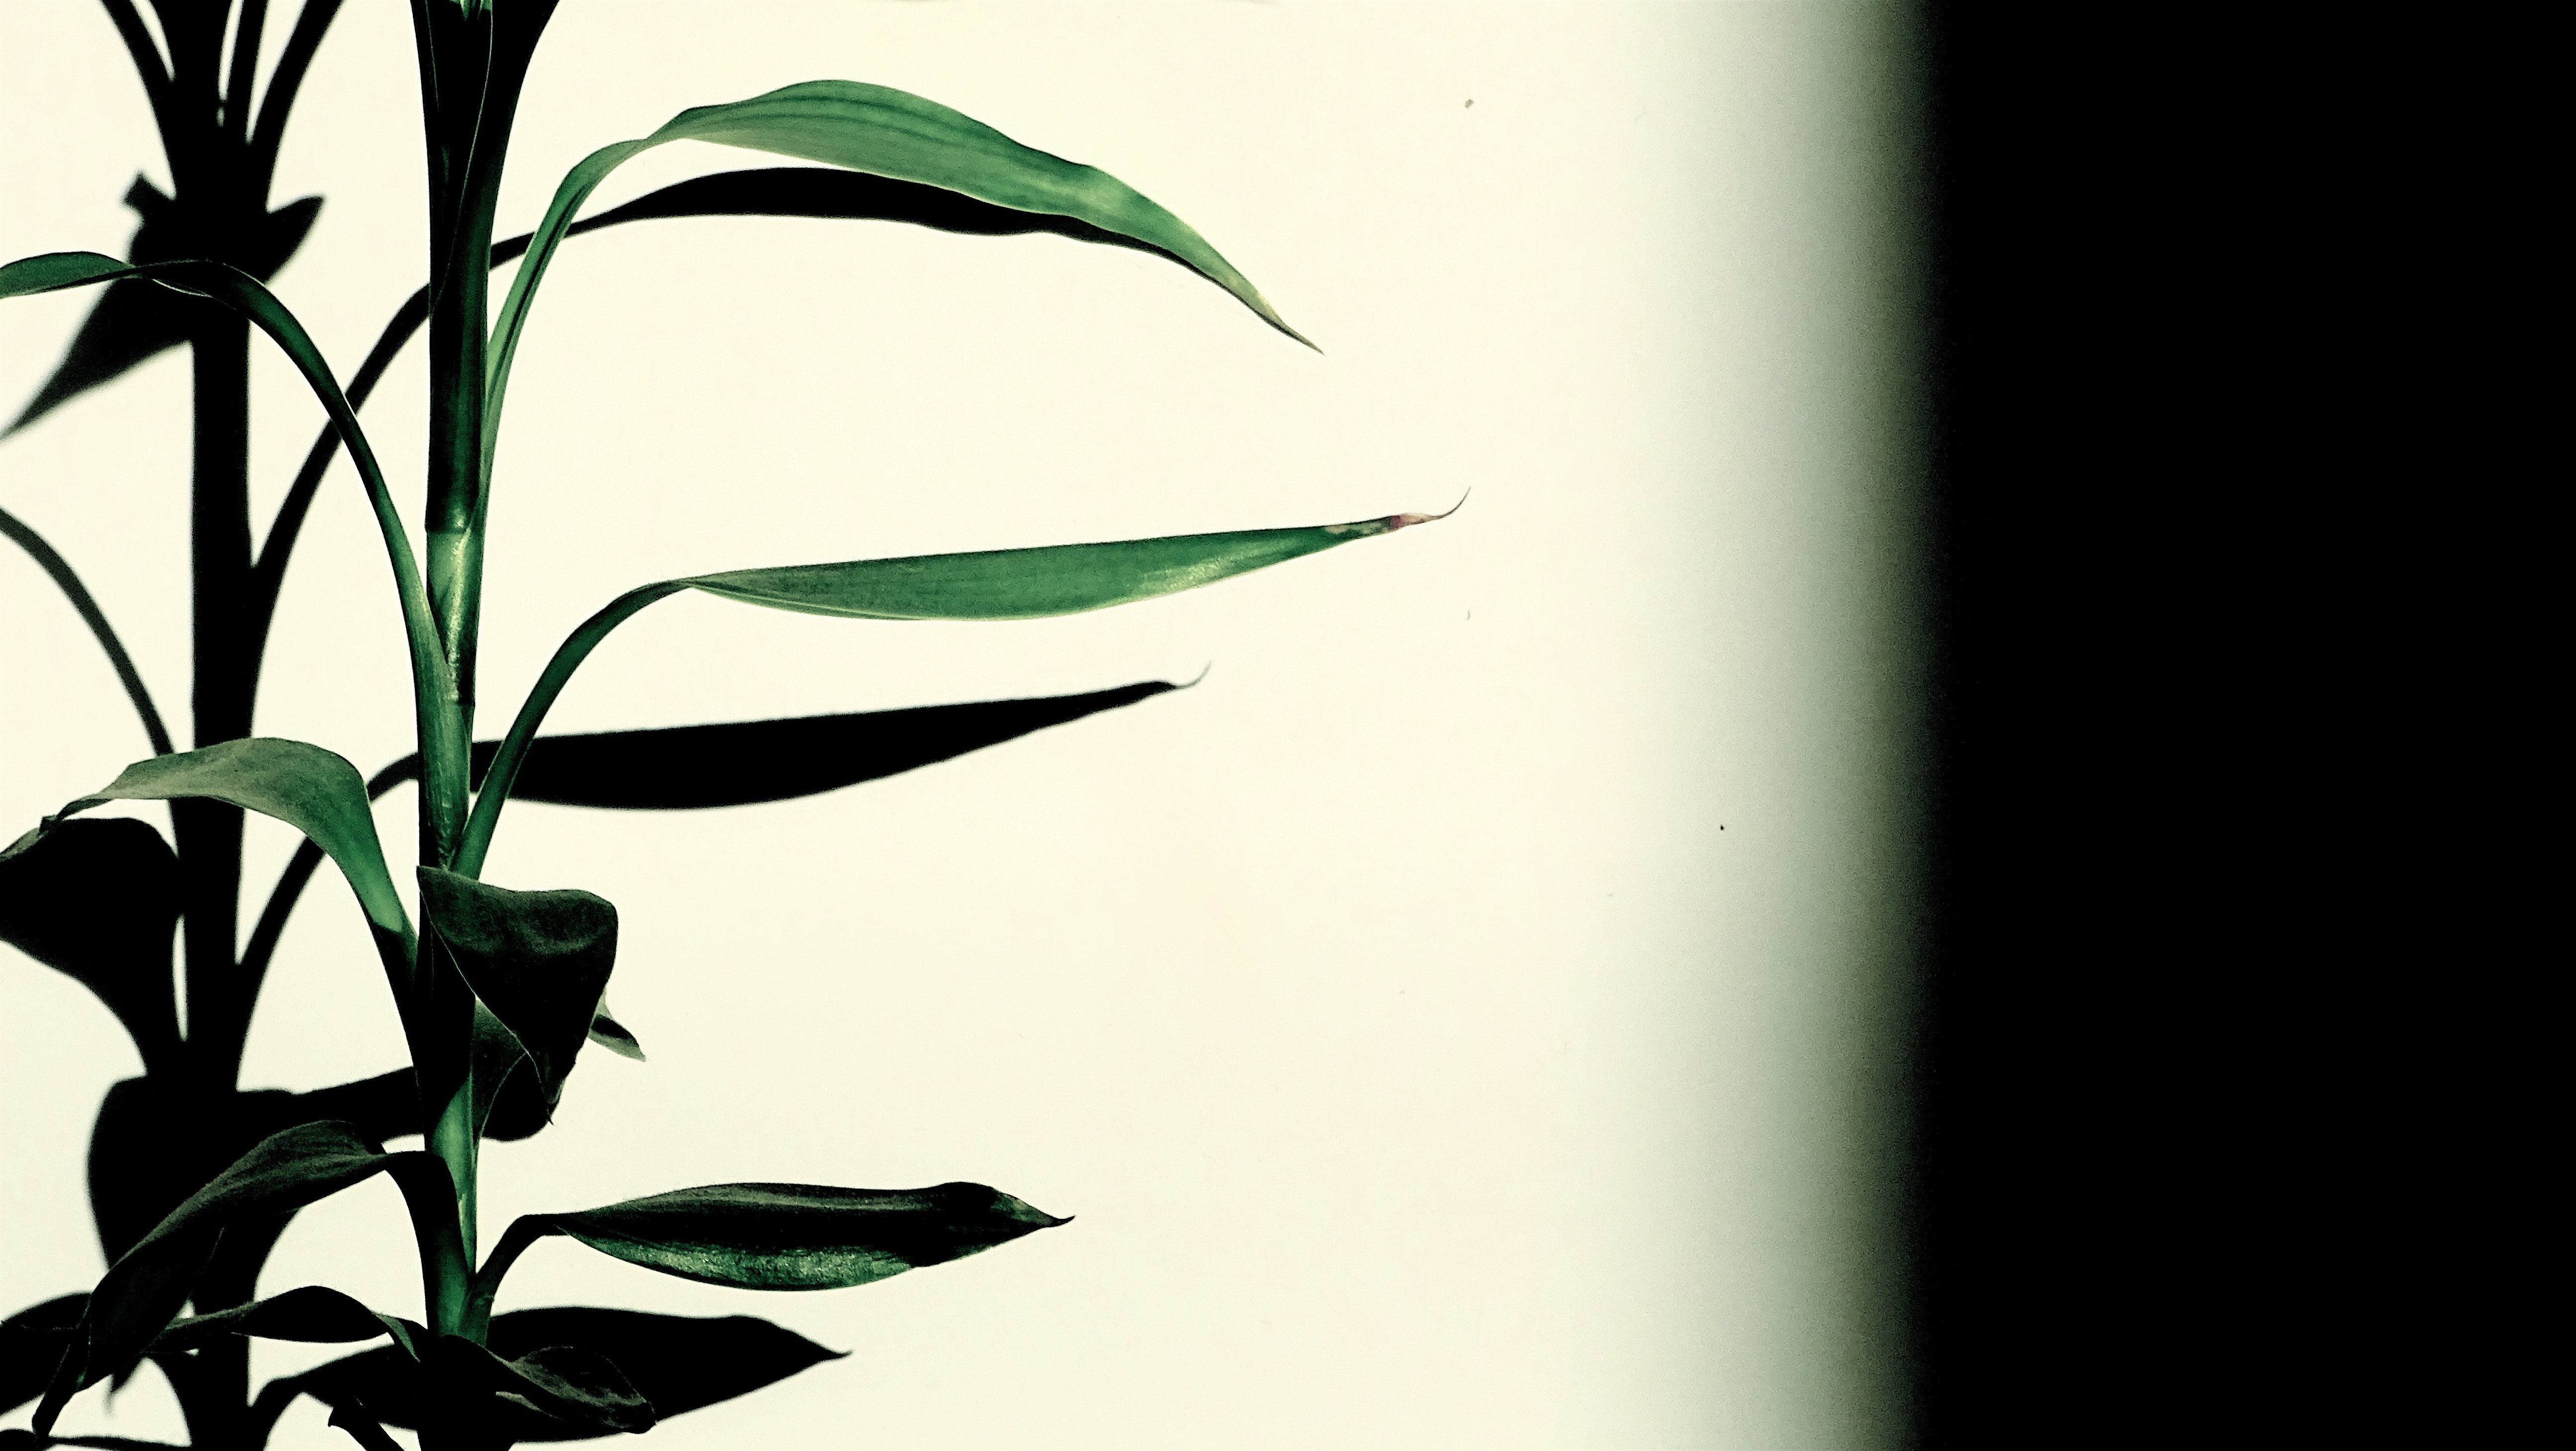
leaf, green, plant, flower, botany, plant stem, flowering plant